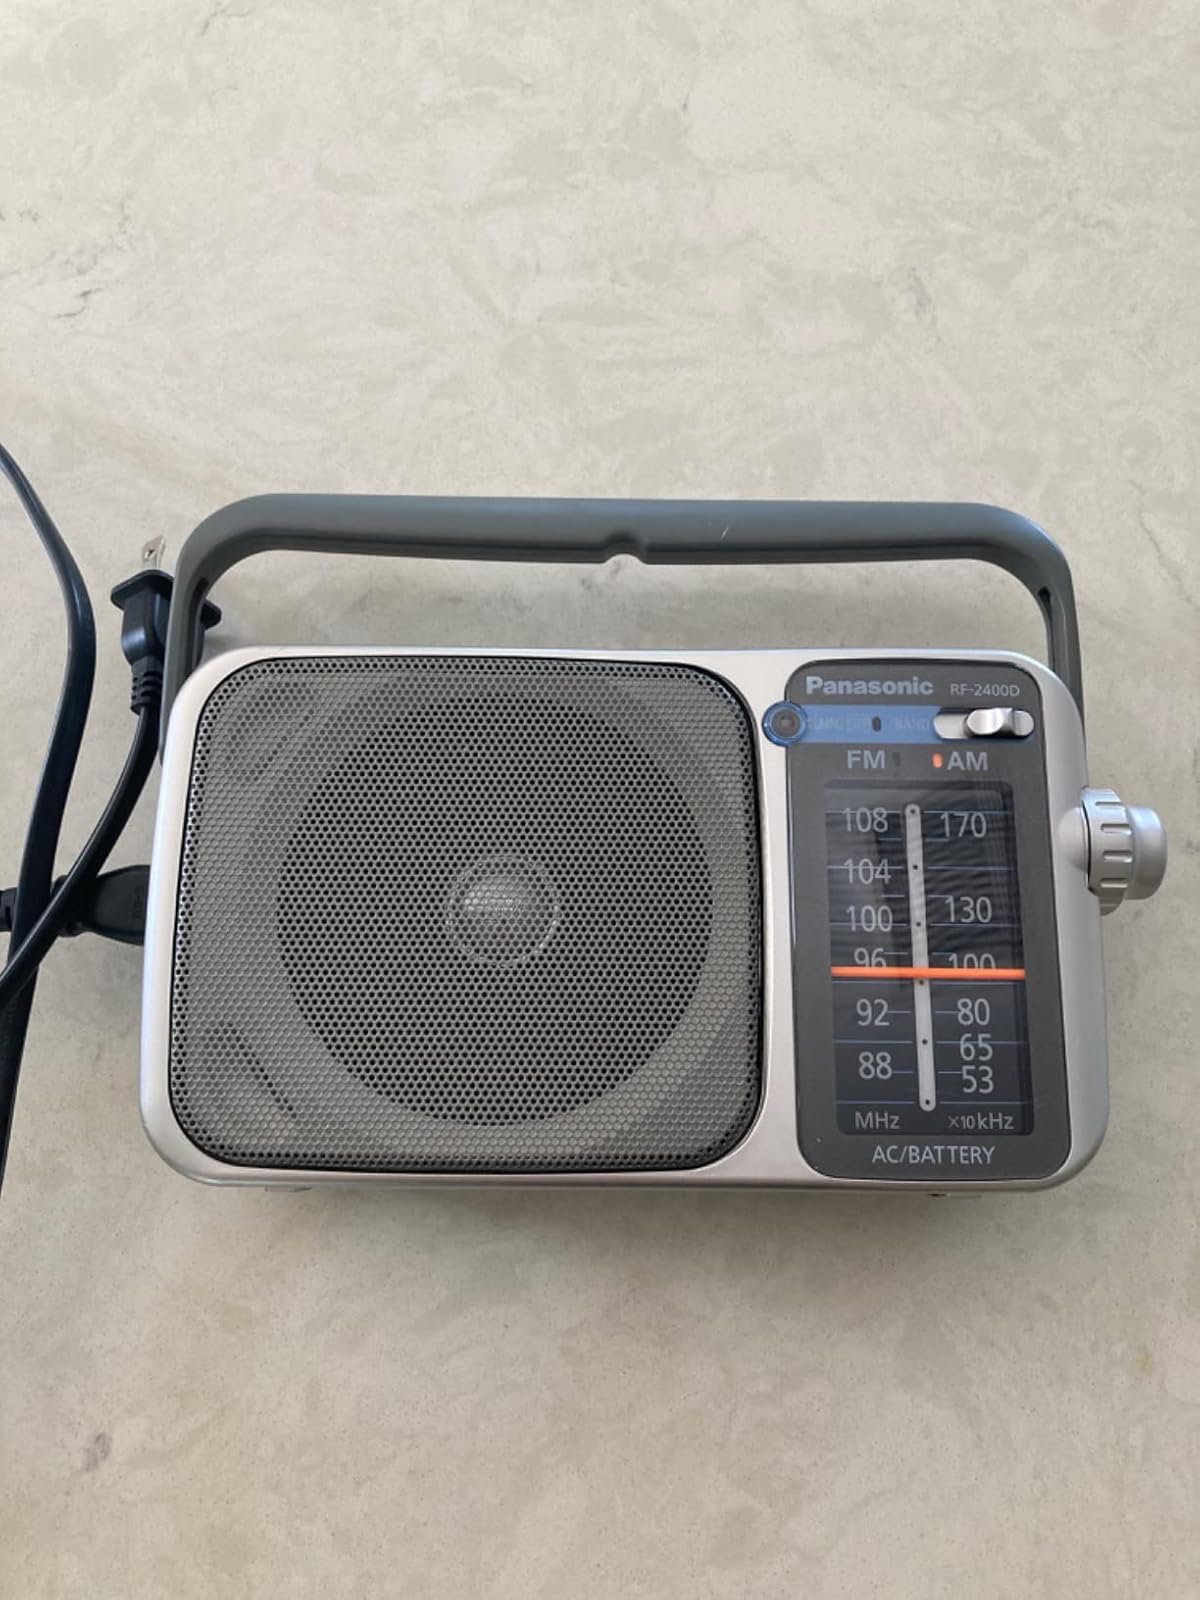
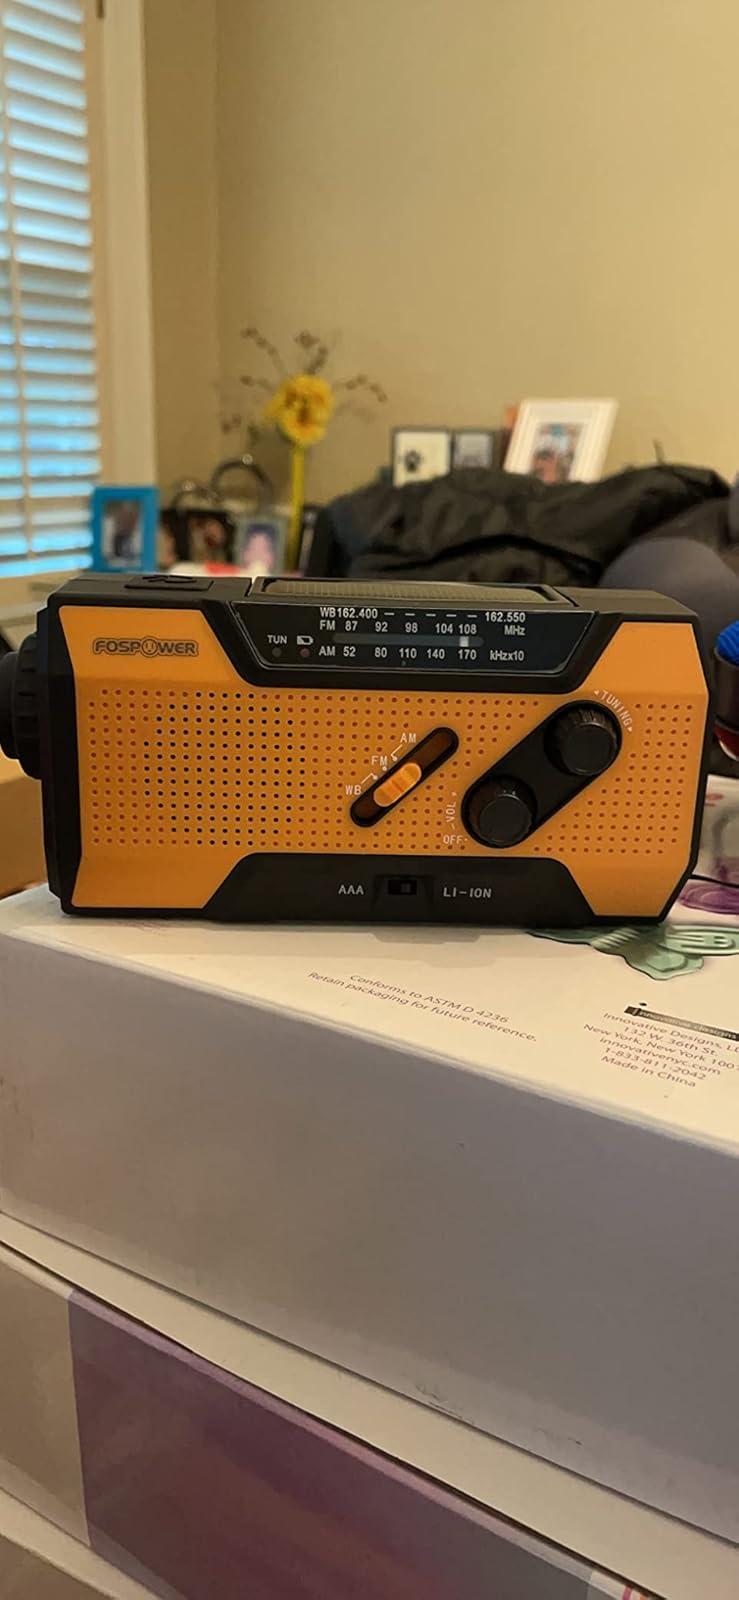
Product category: radio
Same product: no